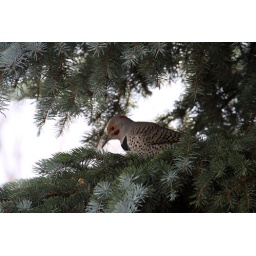
Flicker in blue spruce tree